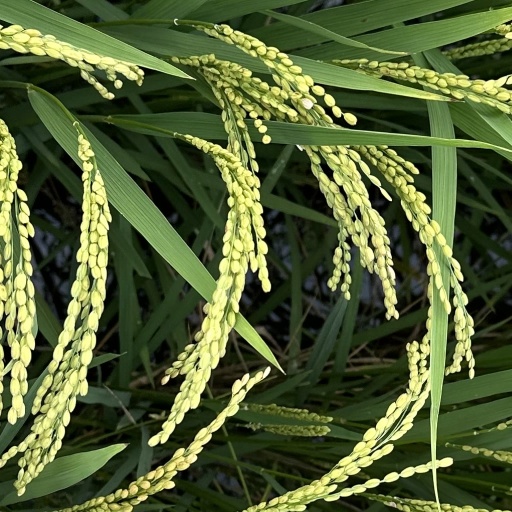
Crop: rice